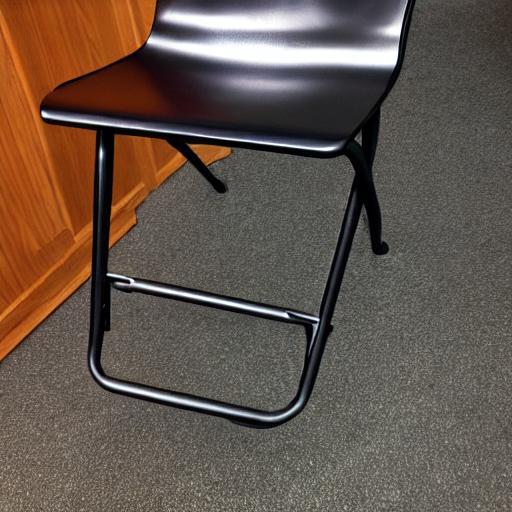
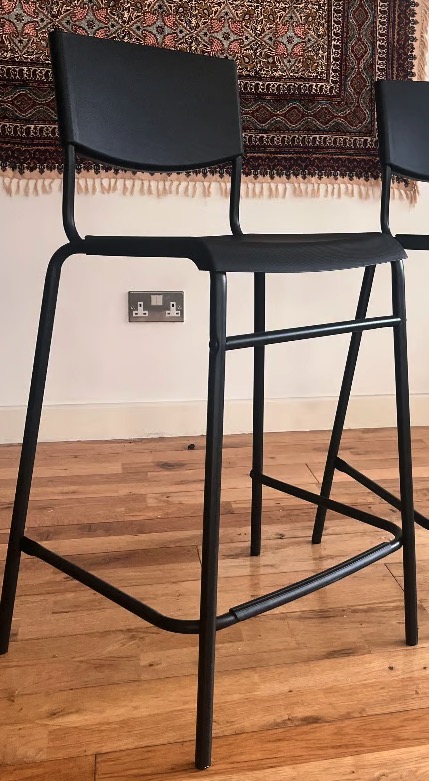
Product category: stool
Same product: no